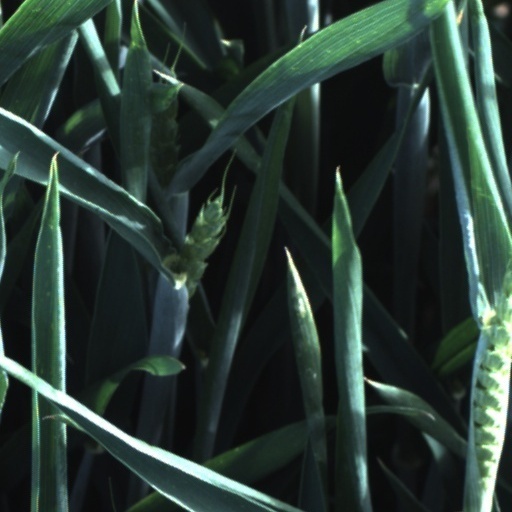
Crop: wheat